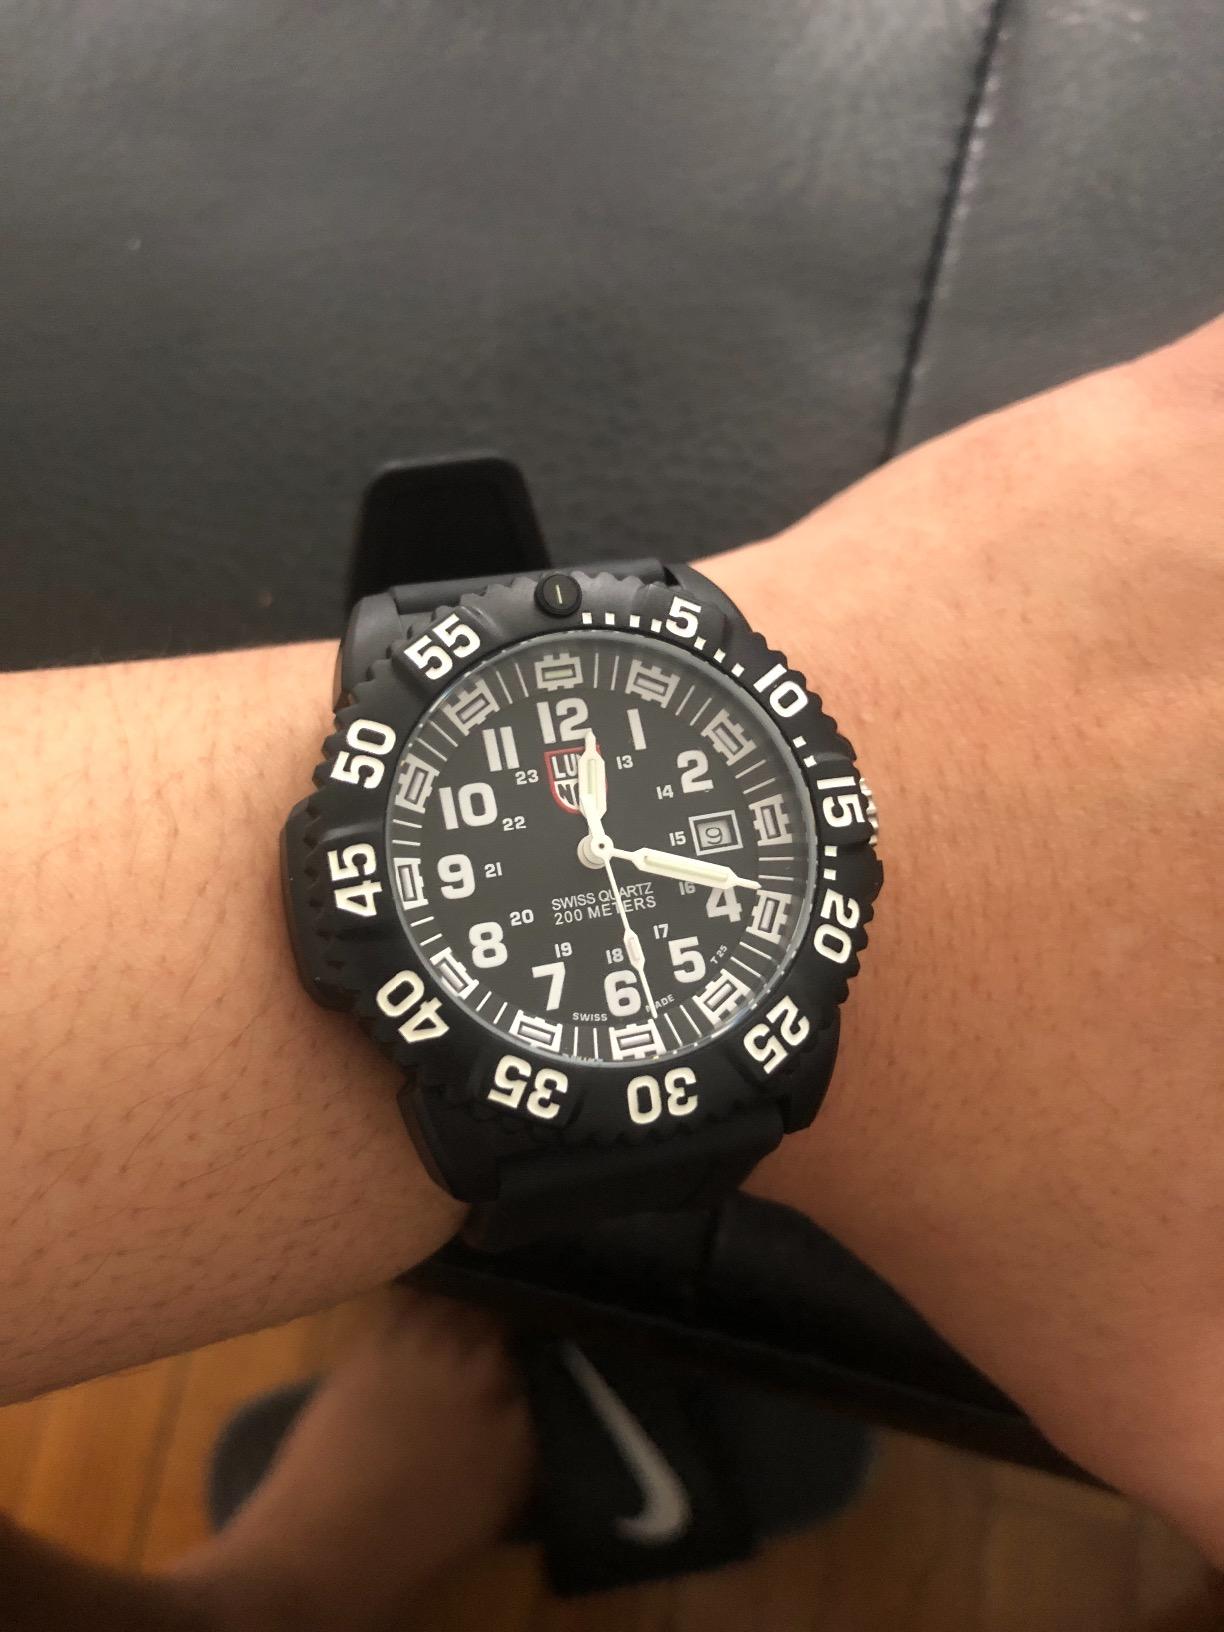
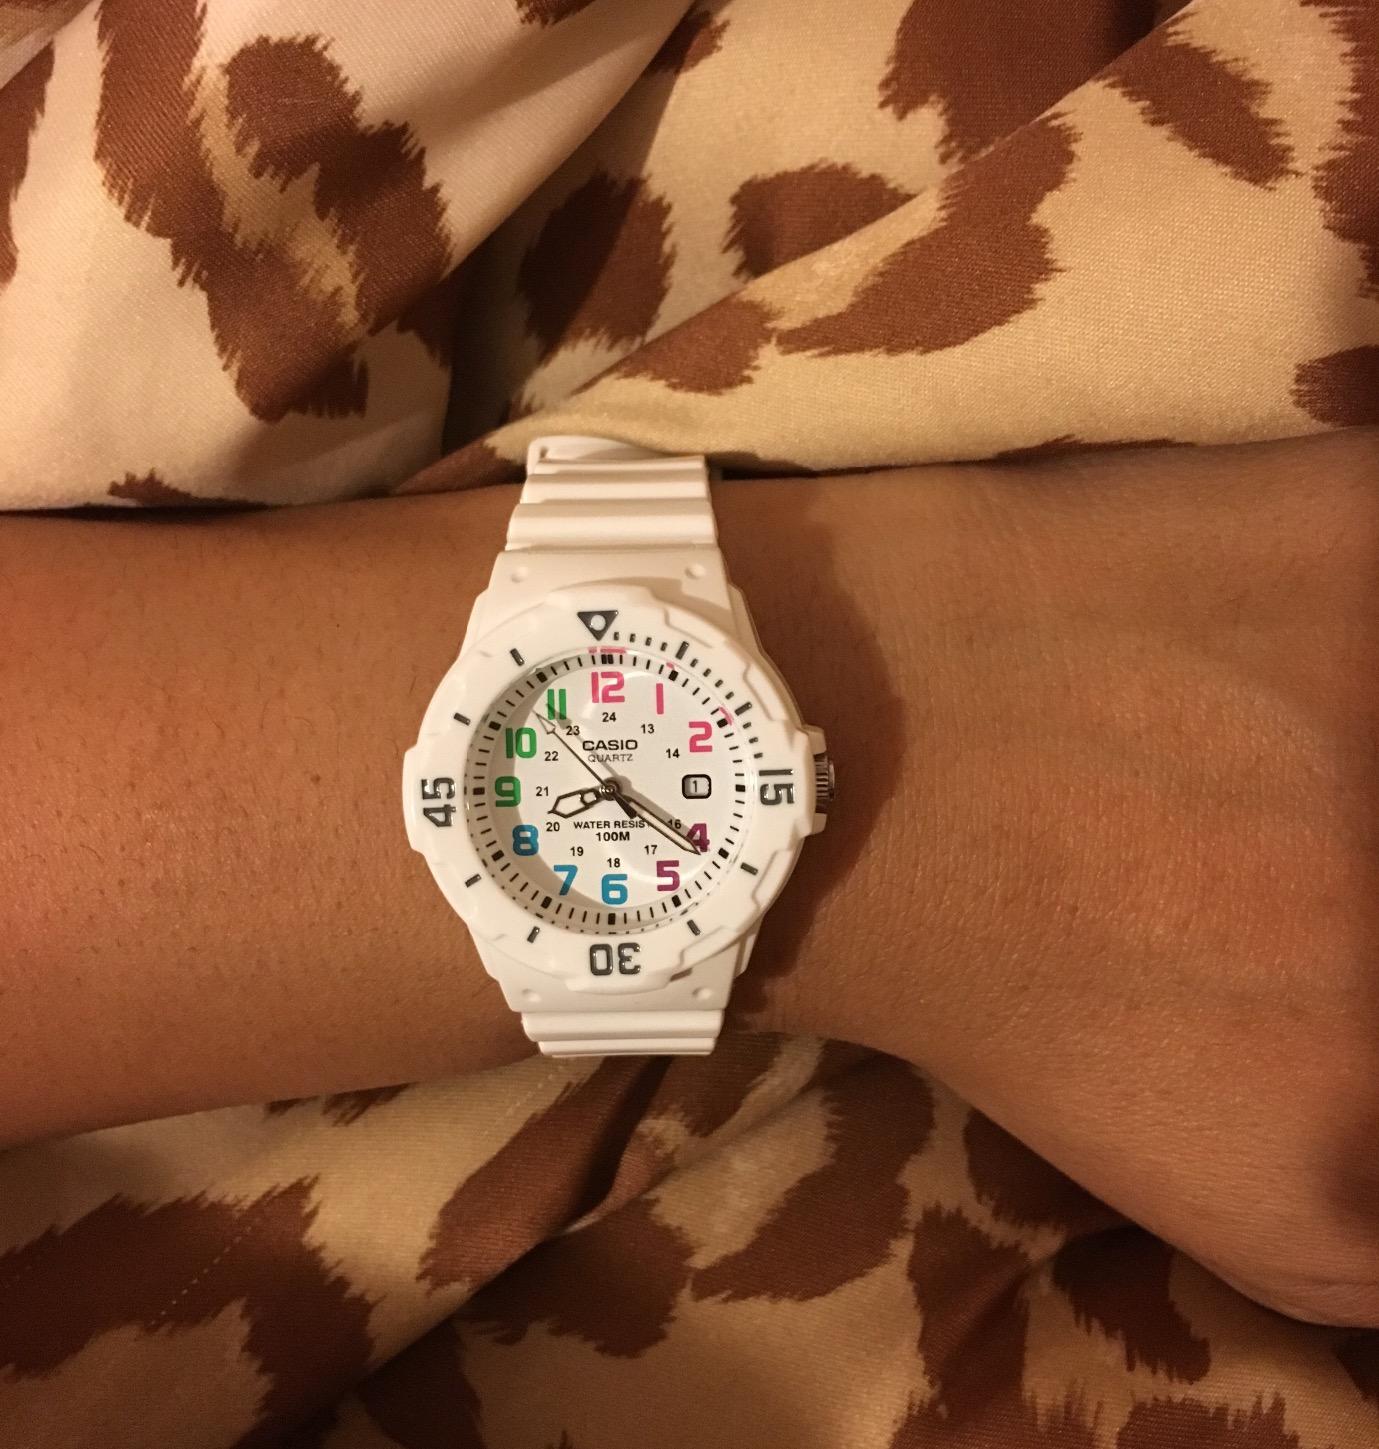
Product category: accessories_watch
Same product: no